Antlia-Sextans Group

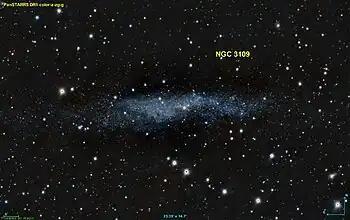
NGC 3109, largest and dominant member, optical image from Pan-STARRS Optical Galaxy Survey

The Antlia-Sextans Group is a small Galaxy group in the constellations Hydra, Sextans, Antlia and Leo. It is, on average, approximately 4.3 million light-years away from the Milky Way. It is generally considered to be at the very edge of the Local Group and thus part of it. However, other researchers indicate it is an independent Galaxy group, unlikely to be gravitationally bound to the Local Group due to probably lying outside the Local Group's Zero-velocity surface, and thus the nearest Galaxy group to the Local Group rather than a subgroup within the Local Group. Nonetheless—this possible independence may disappear as the Milky Way continues coalescing with Andromeda due to the increased mass, and density thereof, plausibly widening the radius of the Zero-velocity surface of the Local Group.